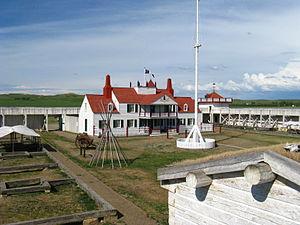
Fort Union Trading Post est un site classé National Historic Landmark sur le Missouri, à la frontière entre le Dakota du Nord et le Montana. Le fort, d'abord connu comme Fort Henry a été construit en 1828 ou 1829 et utilisé par l'American Fur Company de John Jacob Astor. Jusqu'en 1867, il a été le plus important comptoir commercial sur le cours supérieur du Missouri, point de contact entre les Américains et les tribus Assiniboine, Crow, Cree, Ojibwa, Blackfoot, Hidatsa, et autres.